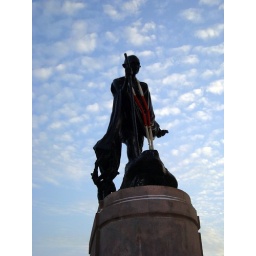
Gandhiji in blue sky